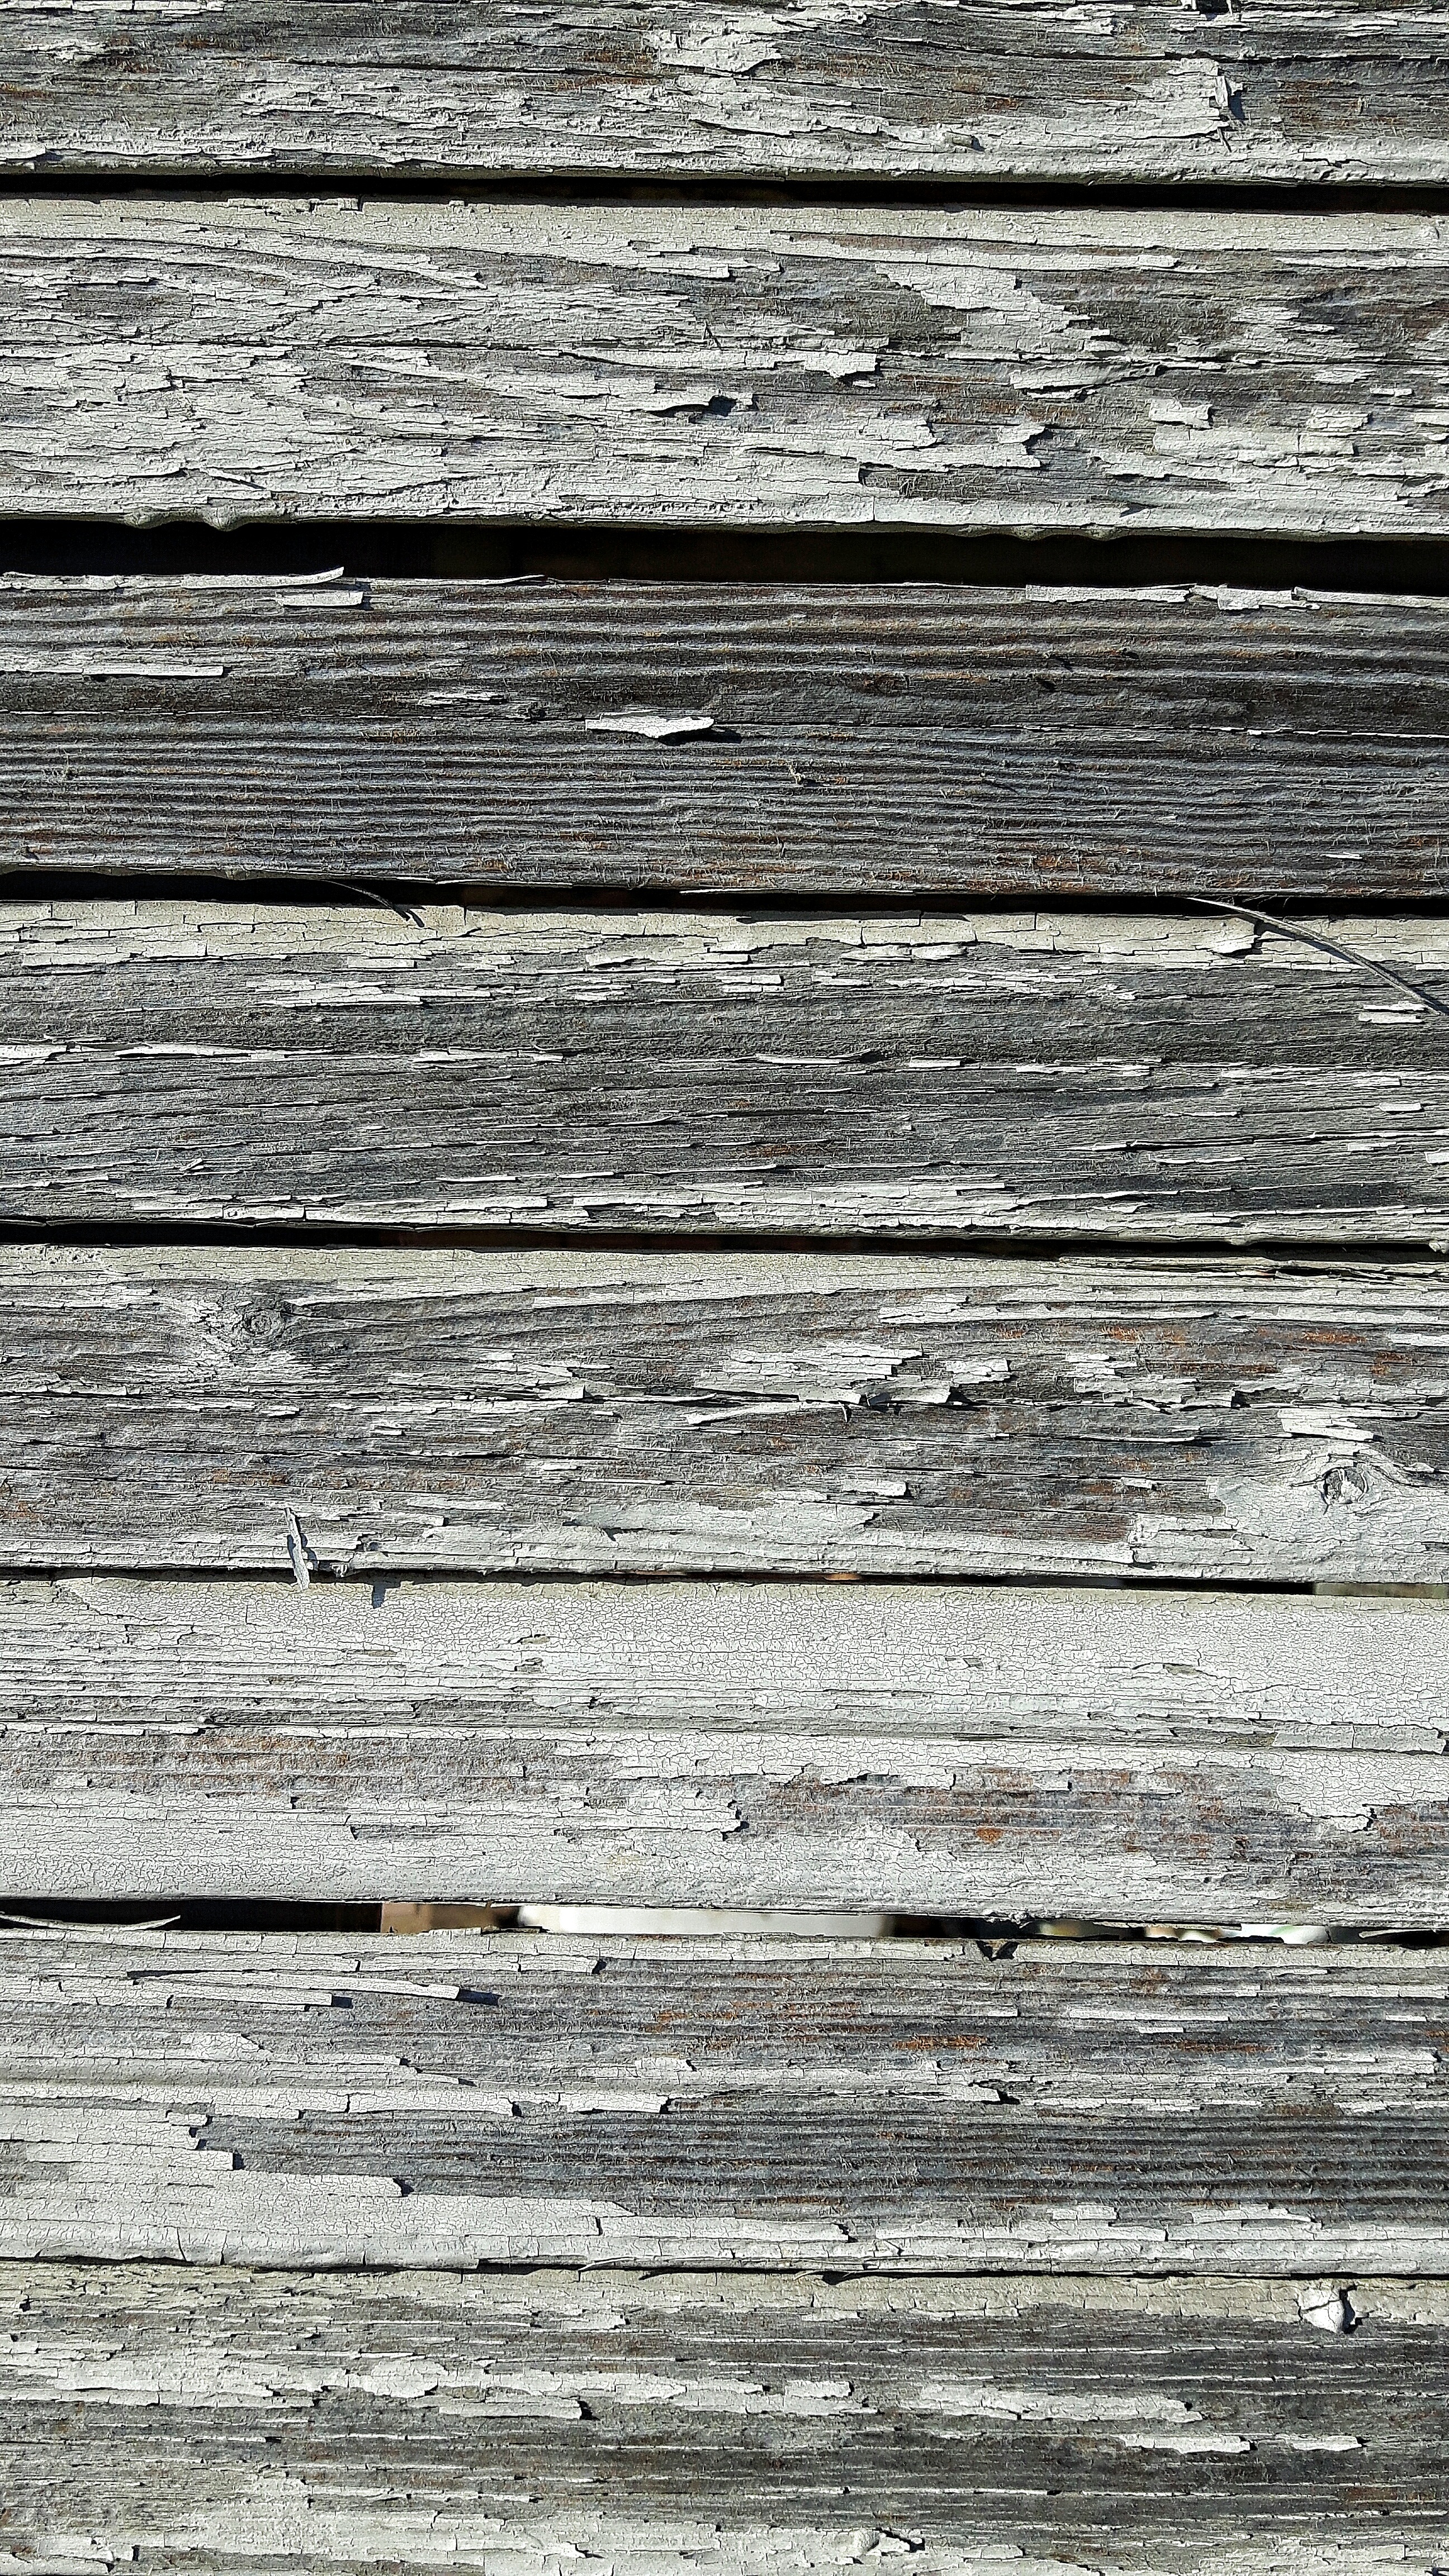
black and white, wood, texture, plank, floor, old, wall, line, monochrome, door, material, hardwood, node, furnishings, flooring, axis, wood flooring, laminate flooring, wood stain